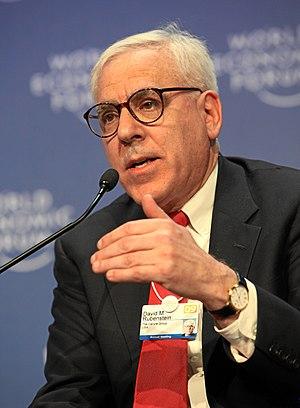
David M. Rubenstein, co-fondateur et Managing Director de Carlyle Group, pendant la session «